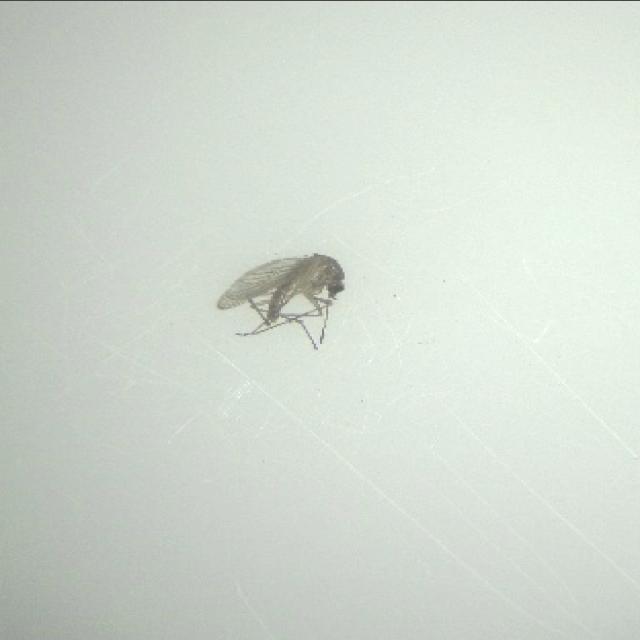
Species: culex_tritaeniorhynchus